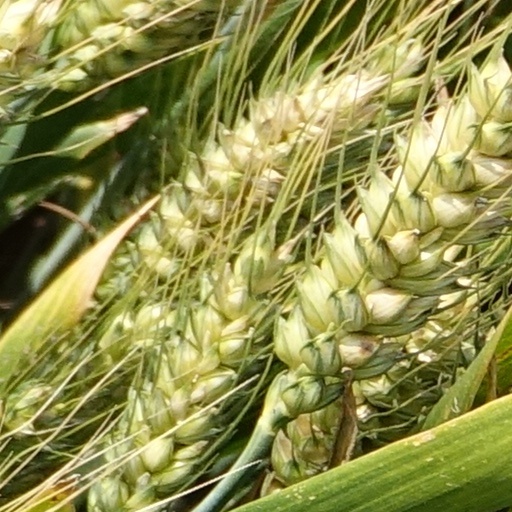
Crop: wheat